Antiochian Orthodox Christian Archdiocese of North America

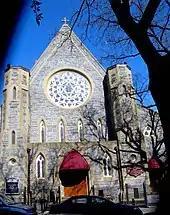
St. Nicholas Antiochian Orthodox Cathedral, Brooklyn

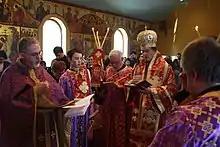
Bishop Anthony (with crown)

While American converts play a substantial role in the life of the archdiocese, being well represented among both clergy and laity, all current bishops of the Antiochian Archdiocese are of Levantine descent, though that hasn't always been the case.